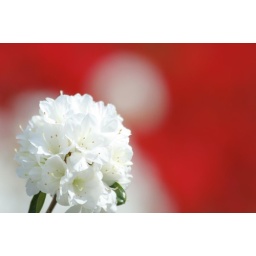
white in red